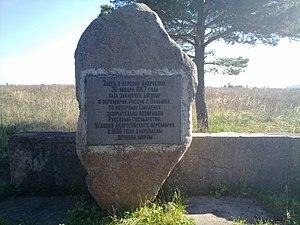
Androussovo est un bourg de Russie situé dans l'oblast de Smolensk.